Electroconvulsive therapy

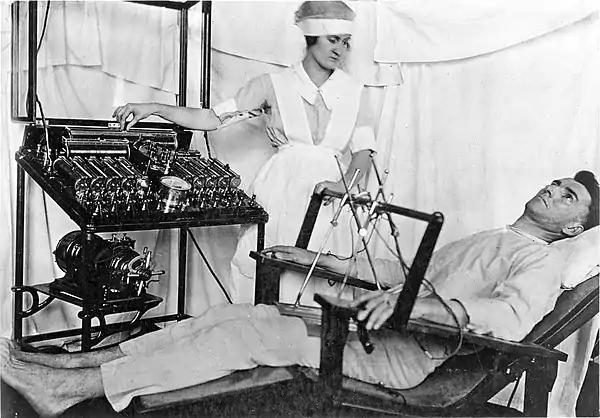
A "Bergonic chair", a device "for giving general electric treatment for psychological effect, in psycho-neurotic cases", according to original photo description. World War I era.

As early as the 16th century, agents to induce seizures were used to treat psychiatric conditions. In 1785, the therapeutic use of seizure induction was documented in the "London Medical and Surgical Journal". As to its earliest antecedents one doctor claims 1744 as the dawn of electricity's therapeutic use, as documented in the first issue of "Electricity and Medicine". Treatment and cure of hysterical blindness was documented eleven years later. Benjamin Franklin wrote that an electrostatic machine cured "a woman of hysterical fits." By 1801, James Lind as well as Giovanni Aldini had used galvanism to treat patients with various mental disorders. G.B.C. Duchenne, the mid-19th century "Father of Electrotherapy", said its use was integral to a neurological practice.